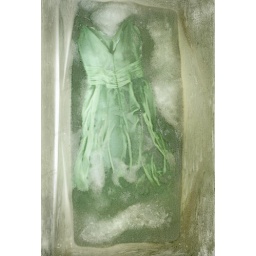
dress in bathtub